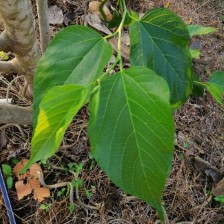
Variety: TaiwanMeacho